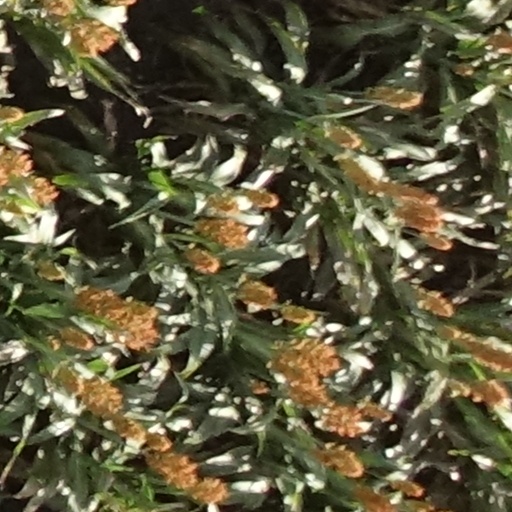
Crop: sorghum